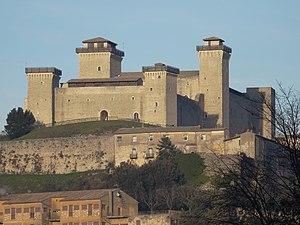
Le Museo nazionale del Ducato di Spoleto, inauguré le 3 août 2007 est situé à Spolète à l'intérieur de la Rocca Albornoziana.